Iosif Grigulevich

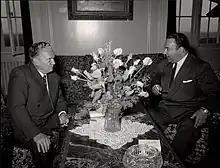
Josip Broz Tito (left) with Grigulevich in 1953

Iosif Romualdovich Grigulevich (May 5, 1913 – June 2, 1988) was a Soviet secret police (NKVD) operative active between 1937 and 1953, when he played a role in assassination plots against Communist and Bolshevik individuals who were not loyal to Joseph Stalin. This included the murders of claimed and actual Trotskyists during the Spanish Civil War, most notably Andreu Nin, and an initial, unsuccessful assassination attempt against Leon Trotsky in Mexico City. Under an assumed identity as Teodoro B. Castro, a wealthy Costa Rican expatriate living in Rome, Grigulevich served as the ambassador of the Republic of Costa Rica to both Italy and Yugoslavia (1952–1954). He was tasked by the NKVD with the assassination of Yugoslav leader Josip Broz Tito, but the mission was aborted following Stalin's death in 1953.